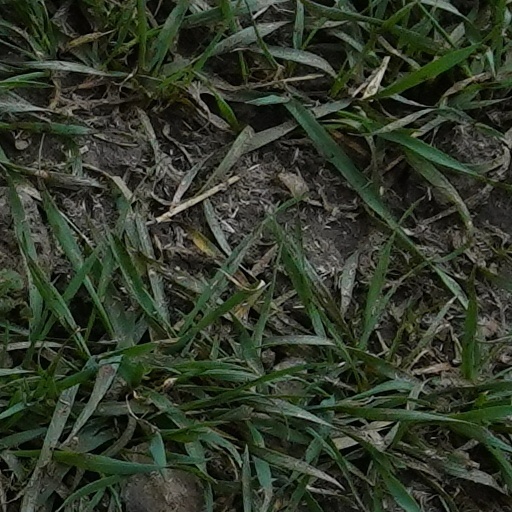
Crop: wheat